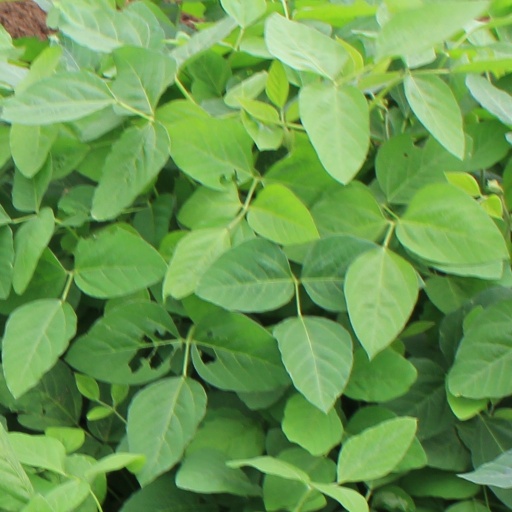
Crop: soybean